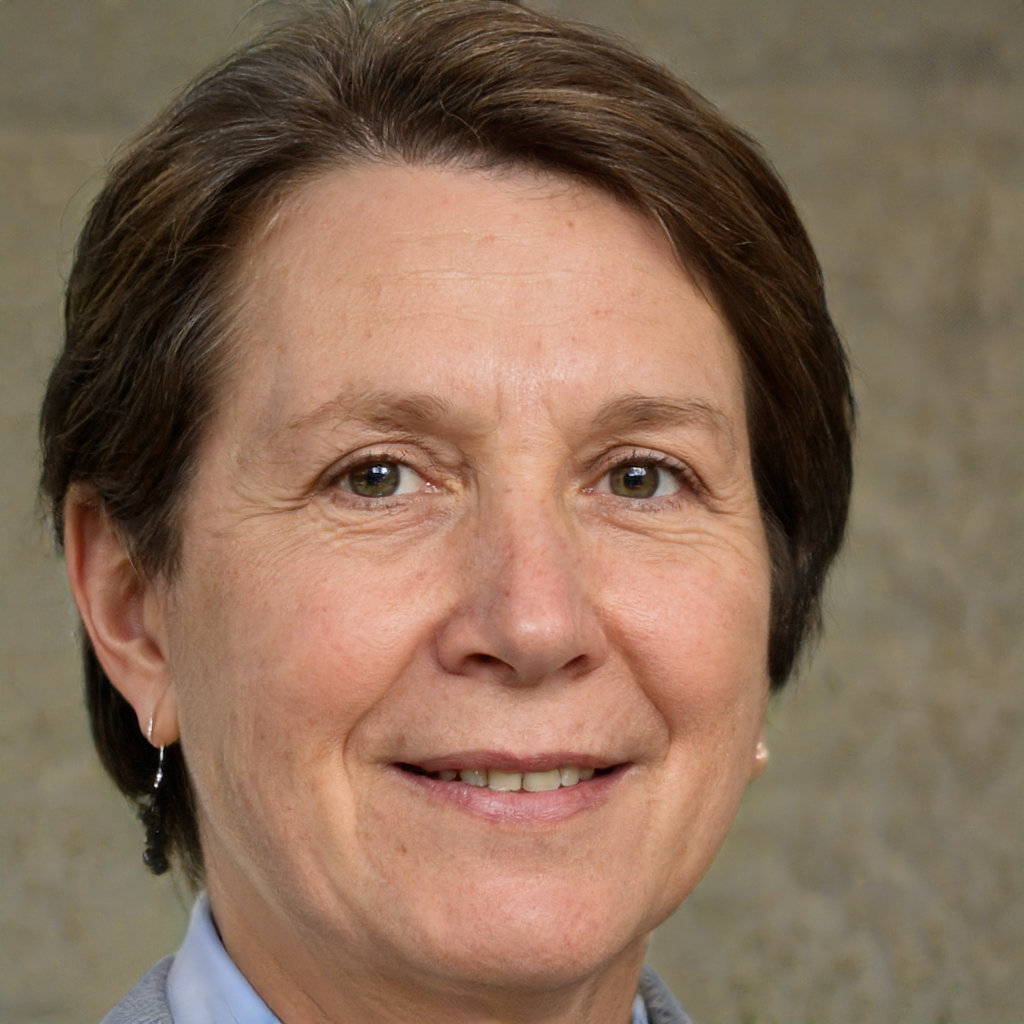
Gender: Female